Breeze Card

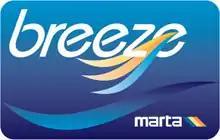
1st Generation Breeze Card (blue card)

The Breeze Card uses the MIFARE smart-card system from Dutch company NXP Semiconductors, a spin-off from Philips. System supports single-use as well as multi-use cards. The disposable, single-use tickets contain MIFARE Ultralight technology.